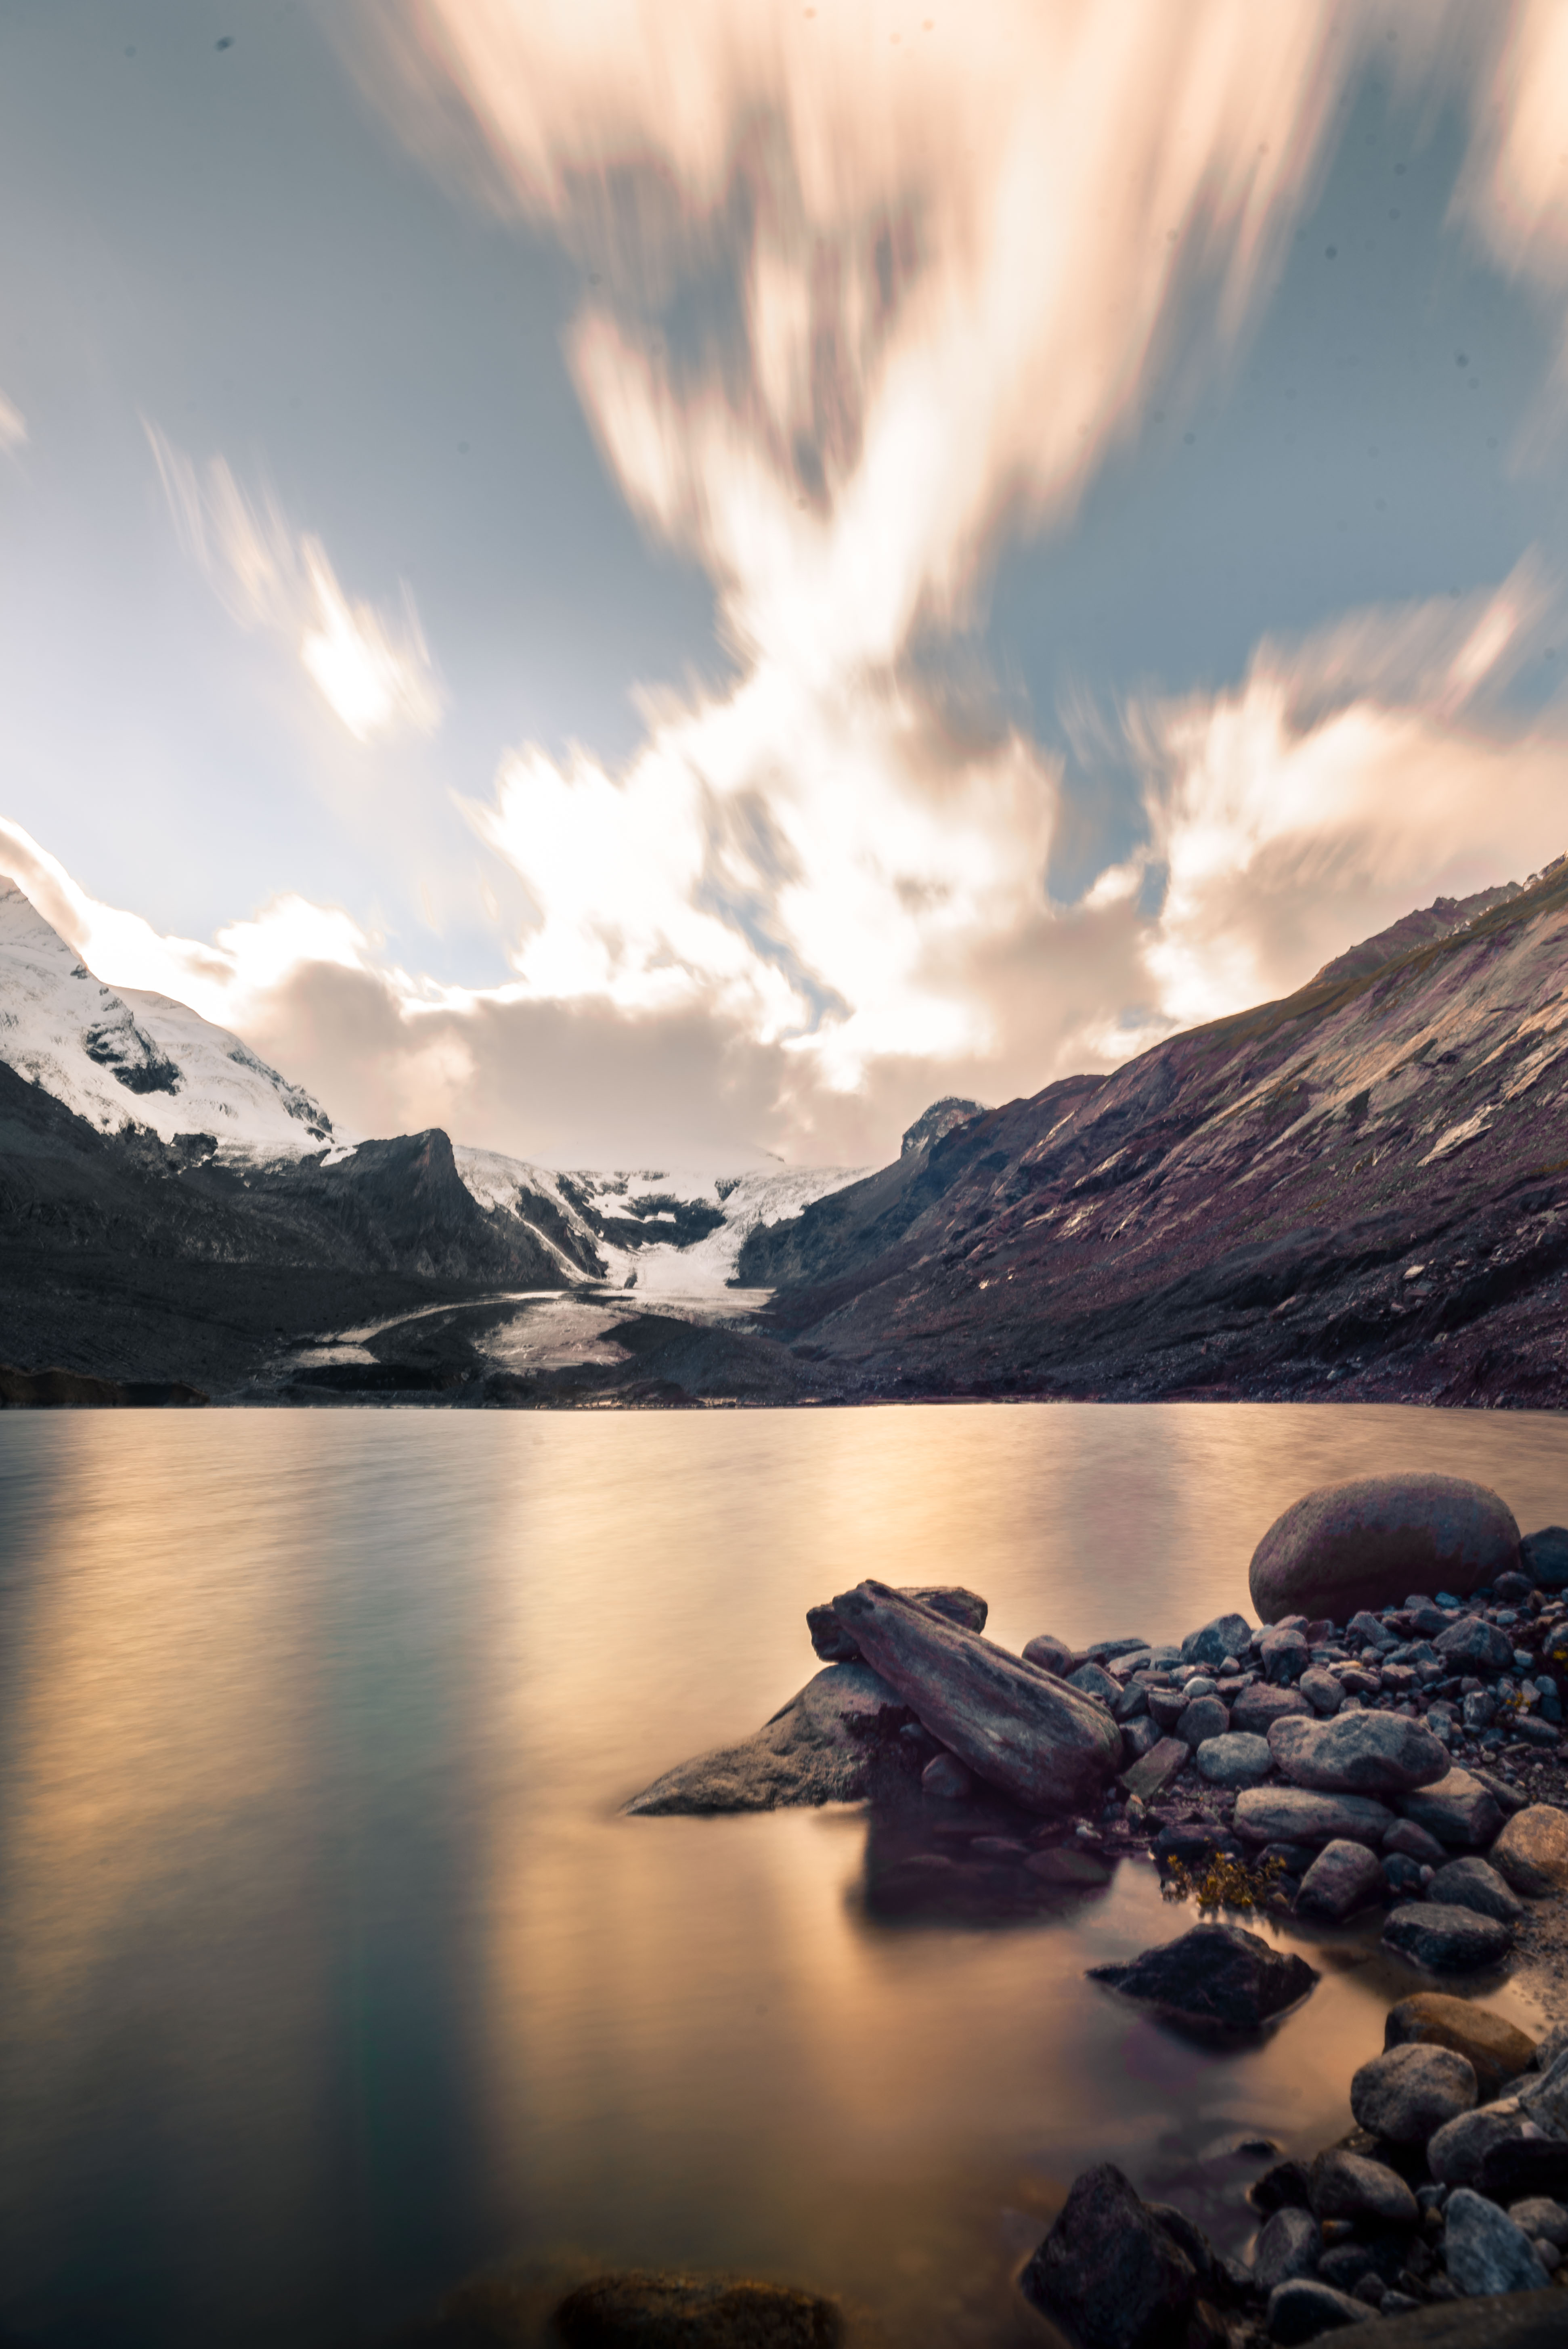
landscape, sea, coast, water, nature, rock, mountain, snow, cloud, sky, sunrise, sunset, sunlight, morning, lake, dawn, mountain range, dusk, evening, reflection, fjord, loch, meteorological phenomenon, atmospheric phenomenon, mountainous landforms